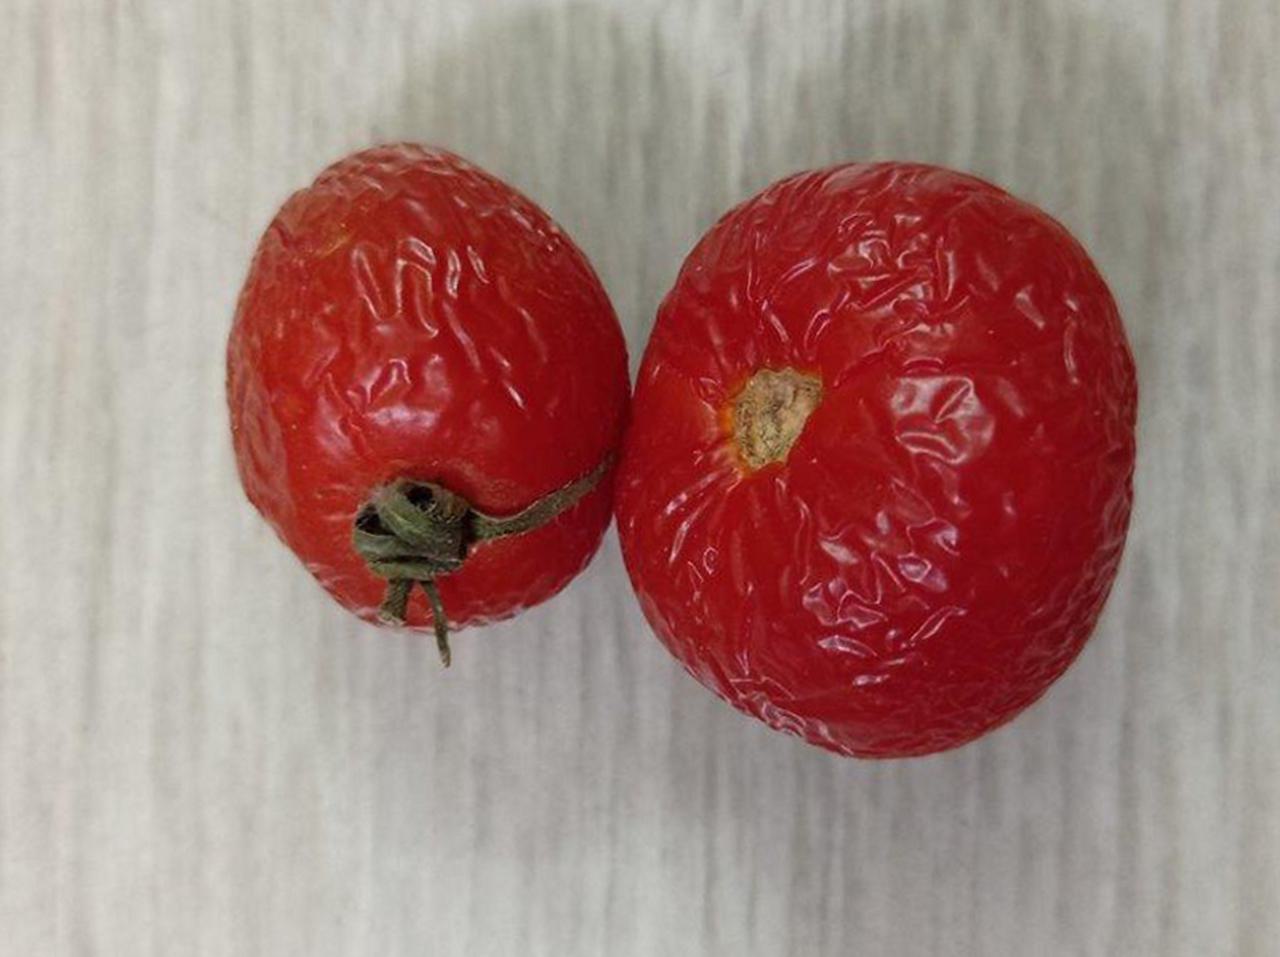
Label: Rotten